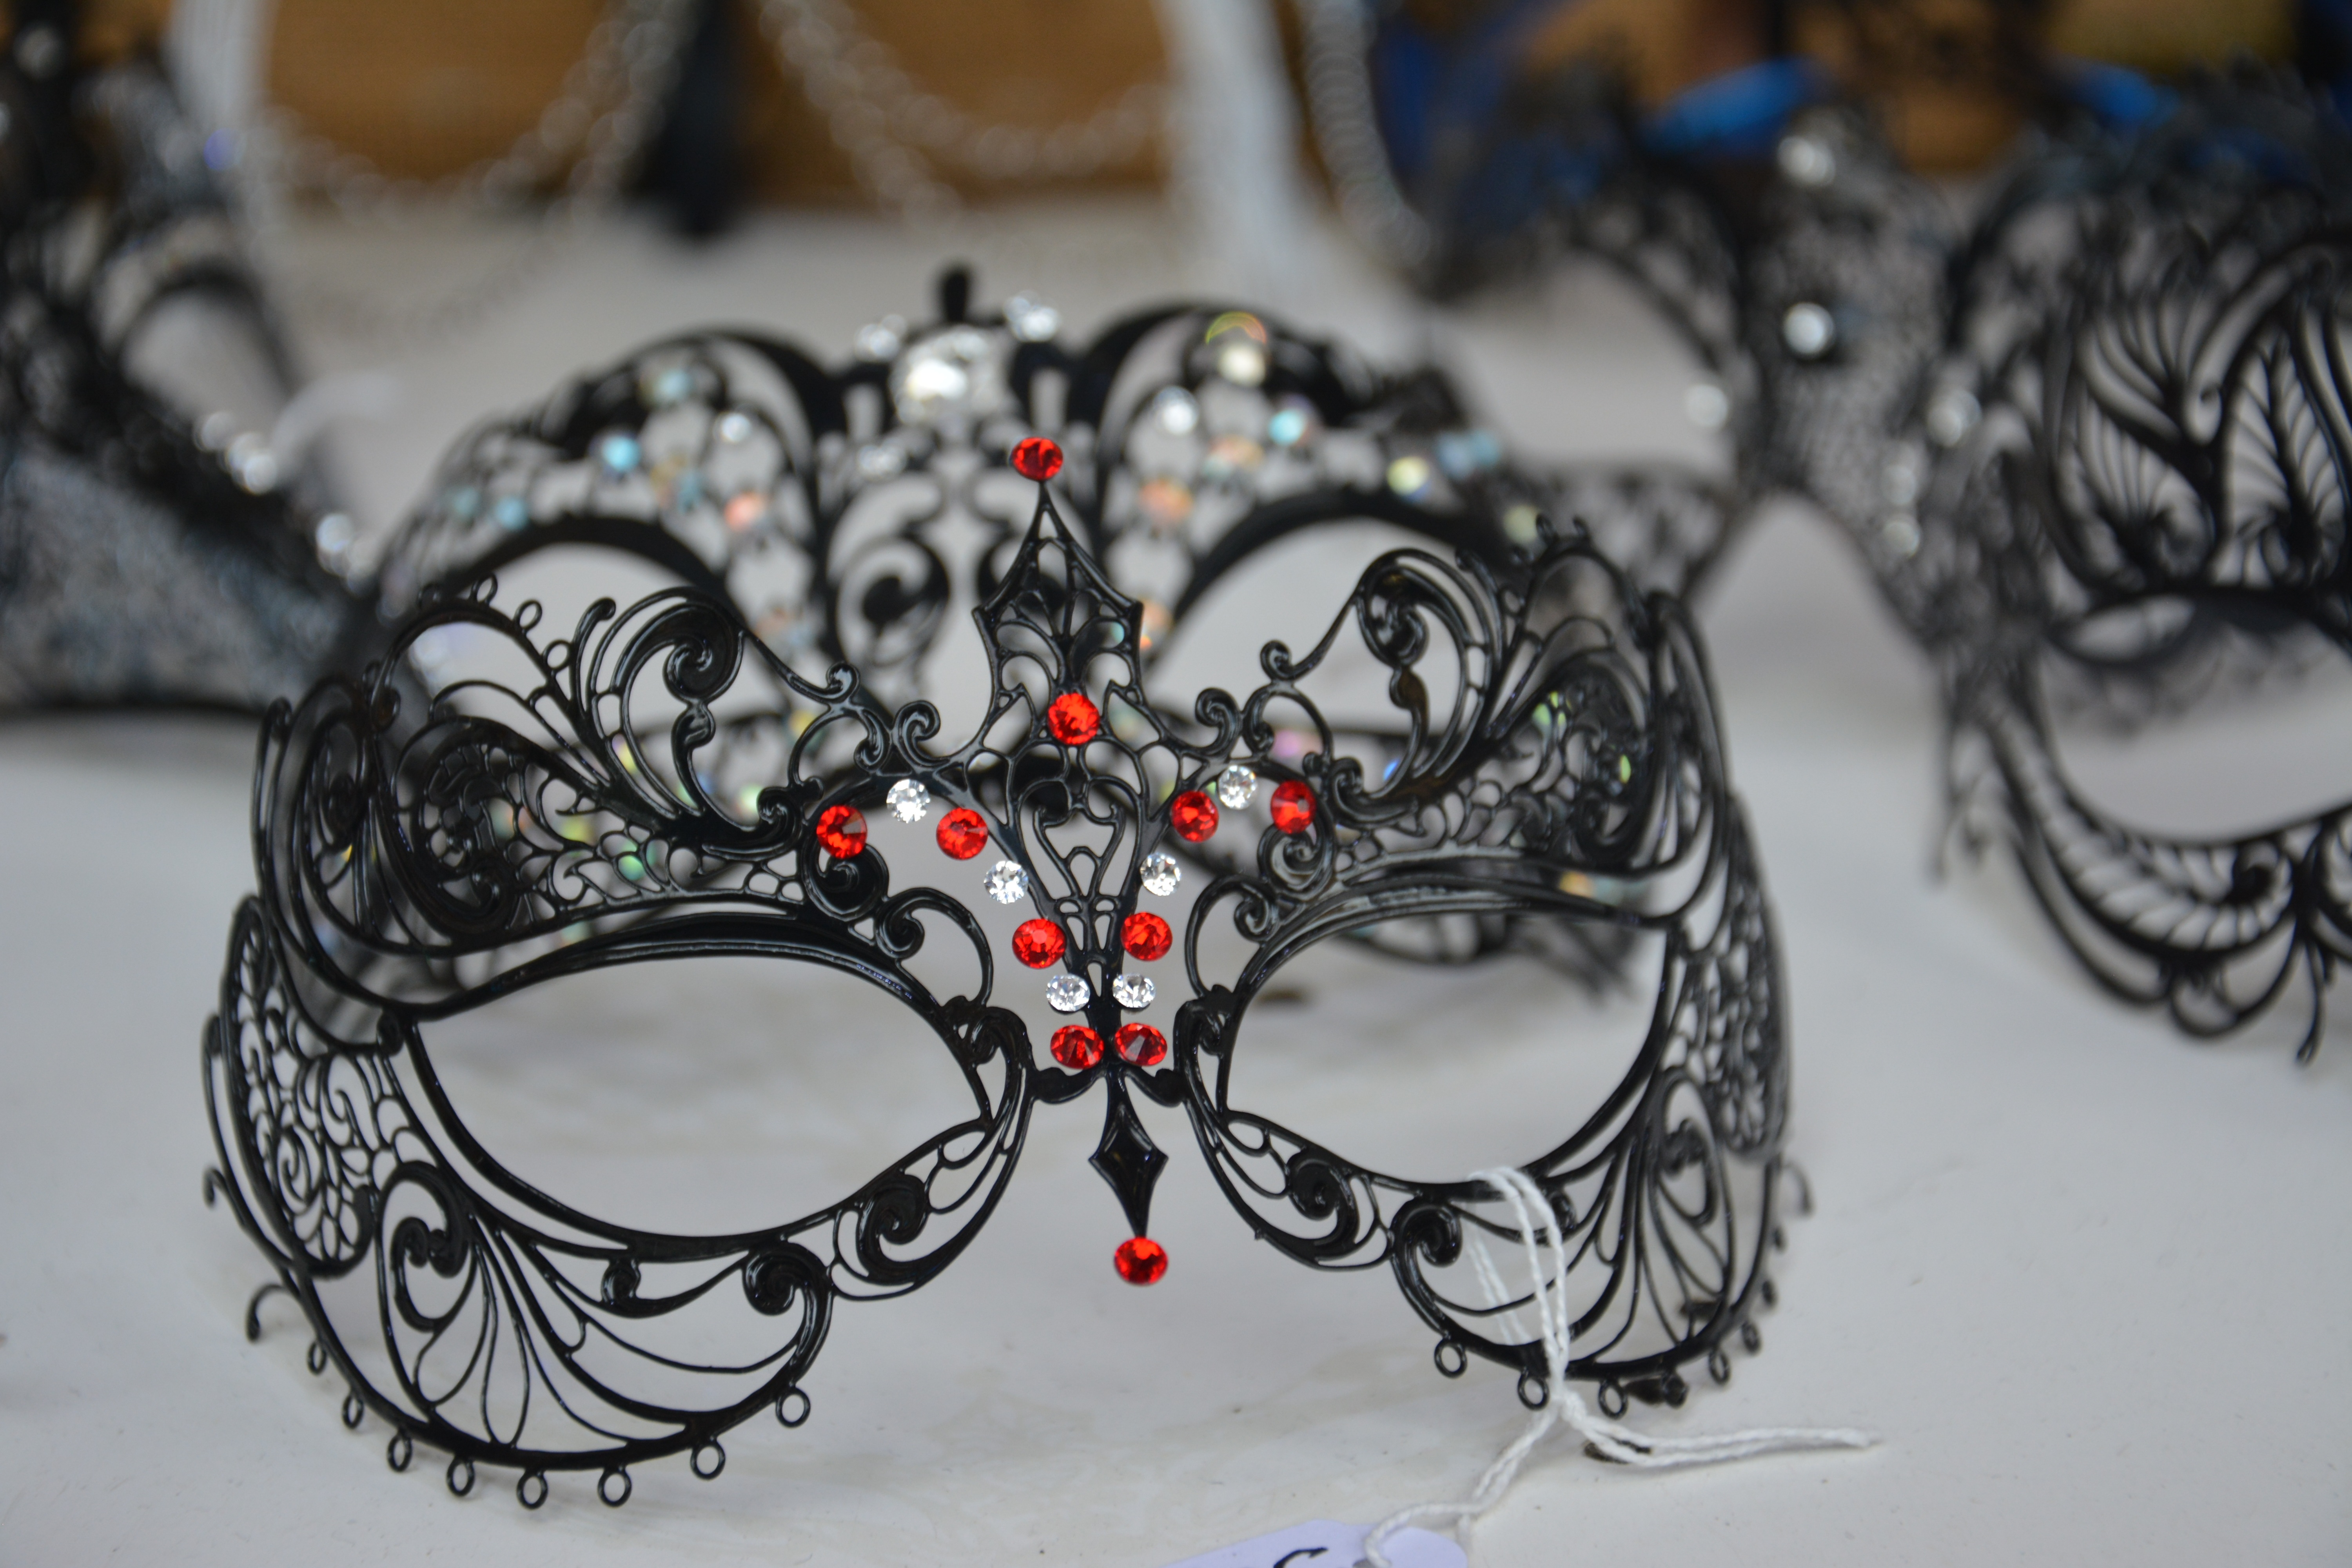
red, carnival, metal, clothing, skull, headgear, face, art, mask, lovely, glasses, head, costume, shiny, masque, gems, fashion accessory, vision care